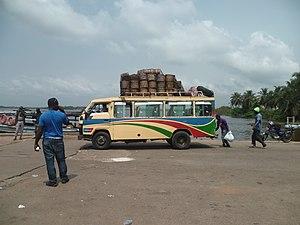
CI - N'dyéni - Lagune Ebrié - Mini Bus chargé de paniers, en attente de prendre le bac (depuis il existe un pont, qui était en construction) This is an image with the theme ""Africa on the Move or Transport"" from: Ivory Coast"
La lagune Ébrié, parfois appelée lagune Ahizi, est une lagune à eau saumâtre située en Côte d’Ivoire. Elle a une surface d’environ 560 km², avec une largeur maximale de 7 km, une profondeur moyenne de 4,8 m, une profondeur maximale de 20 m et une longueur de 130 km.